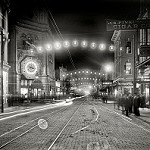
Scene: Outdoor